Urstromtal

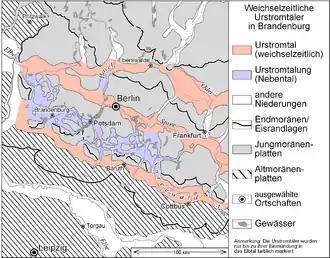
Weichselian "Urstromtäler" in Brandenburg

In Central Europe, there are several "Urstromtäler" from various periods.